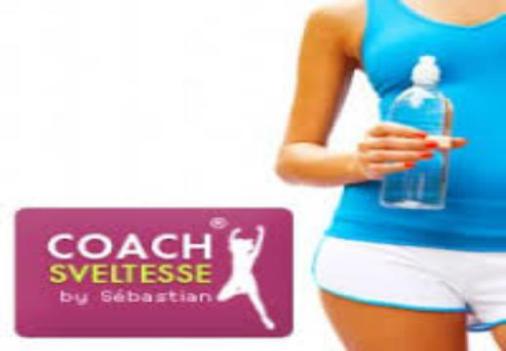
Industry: Food